Gotham Writers' Workshop

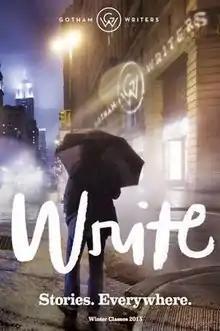

Gotham Writers Workshop is an adult-education program for aspiring writers based in New York City. Established in 1993, it offers courses in-person and online, and has been recognized for its classes in science fiction and mystery writing. In 2004, it published "Gotham Writers' Workshop Fiction Gallery: Exceptional Short Stories Selected by New York's Acclaimed Creative Writing School".